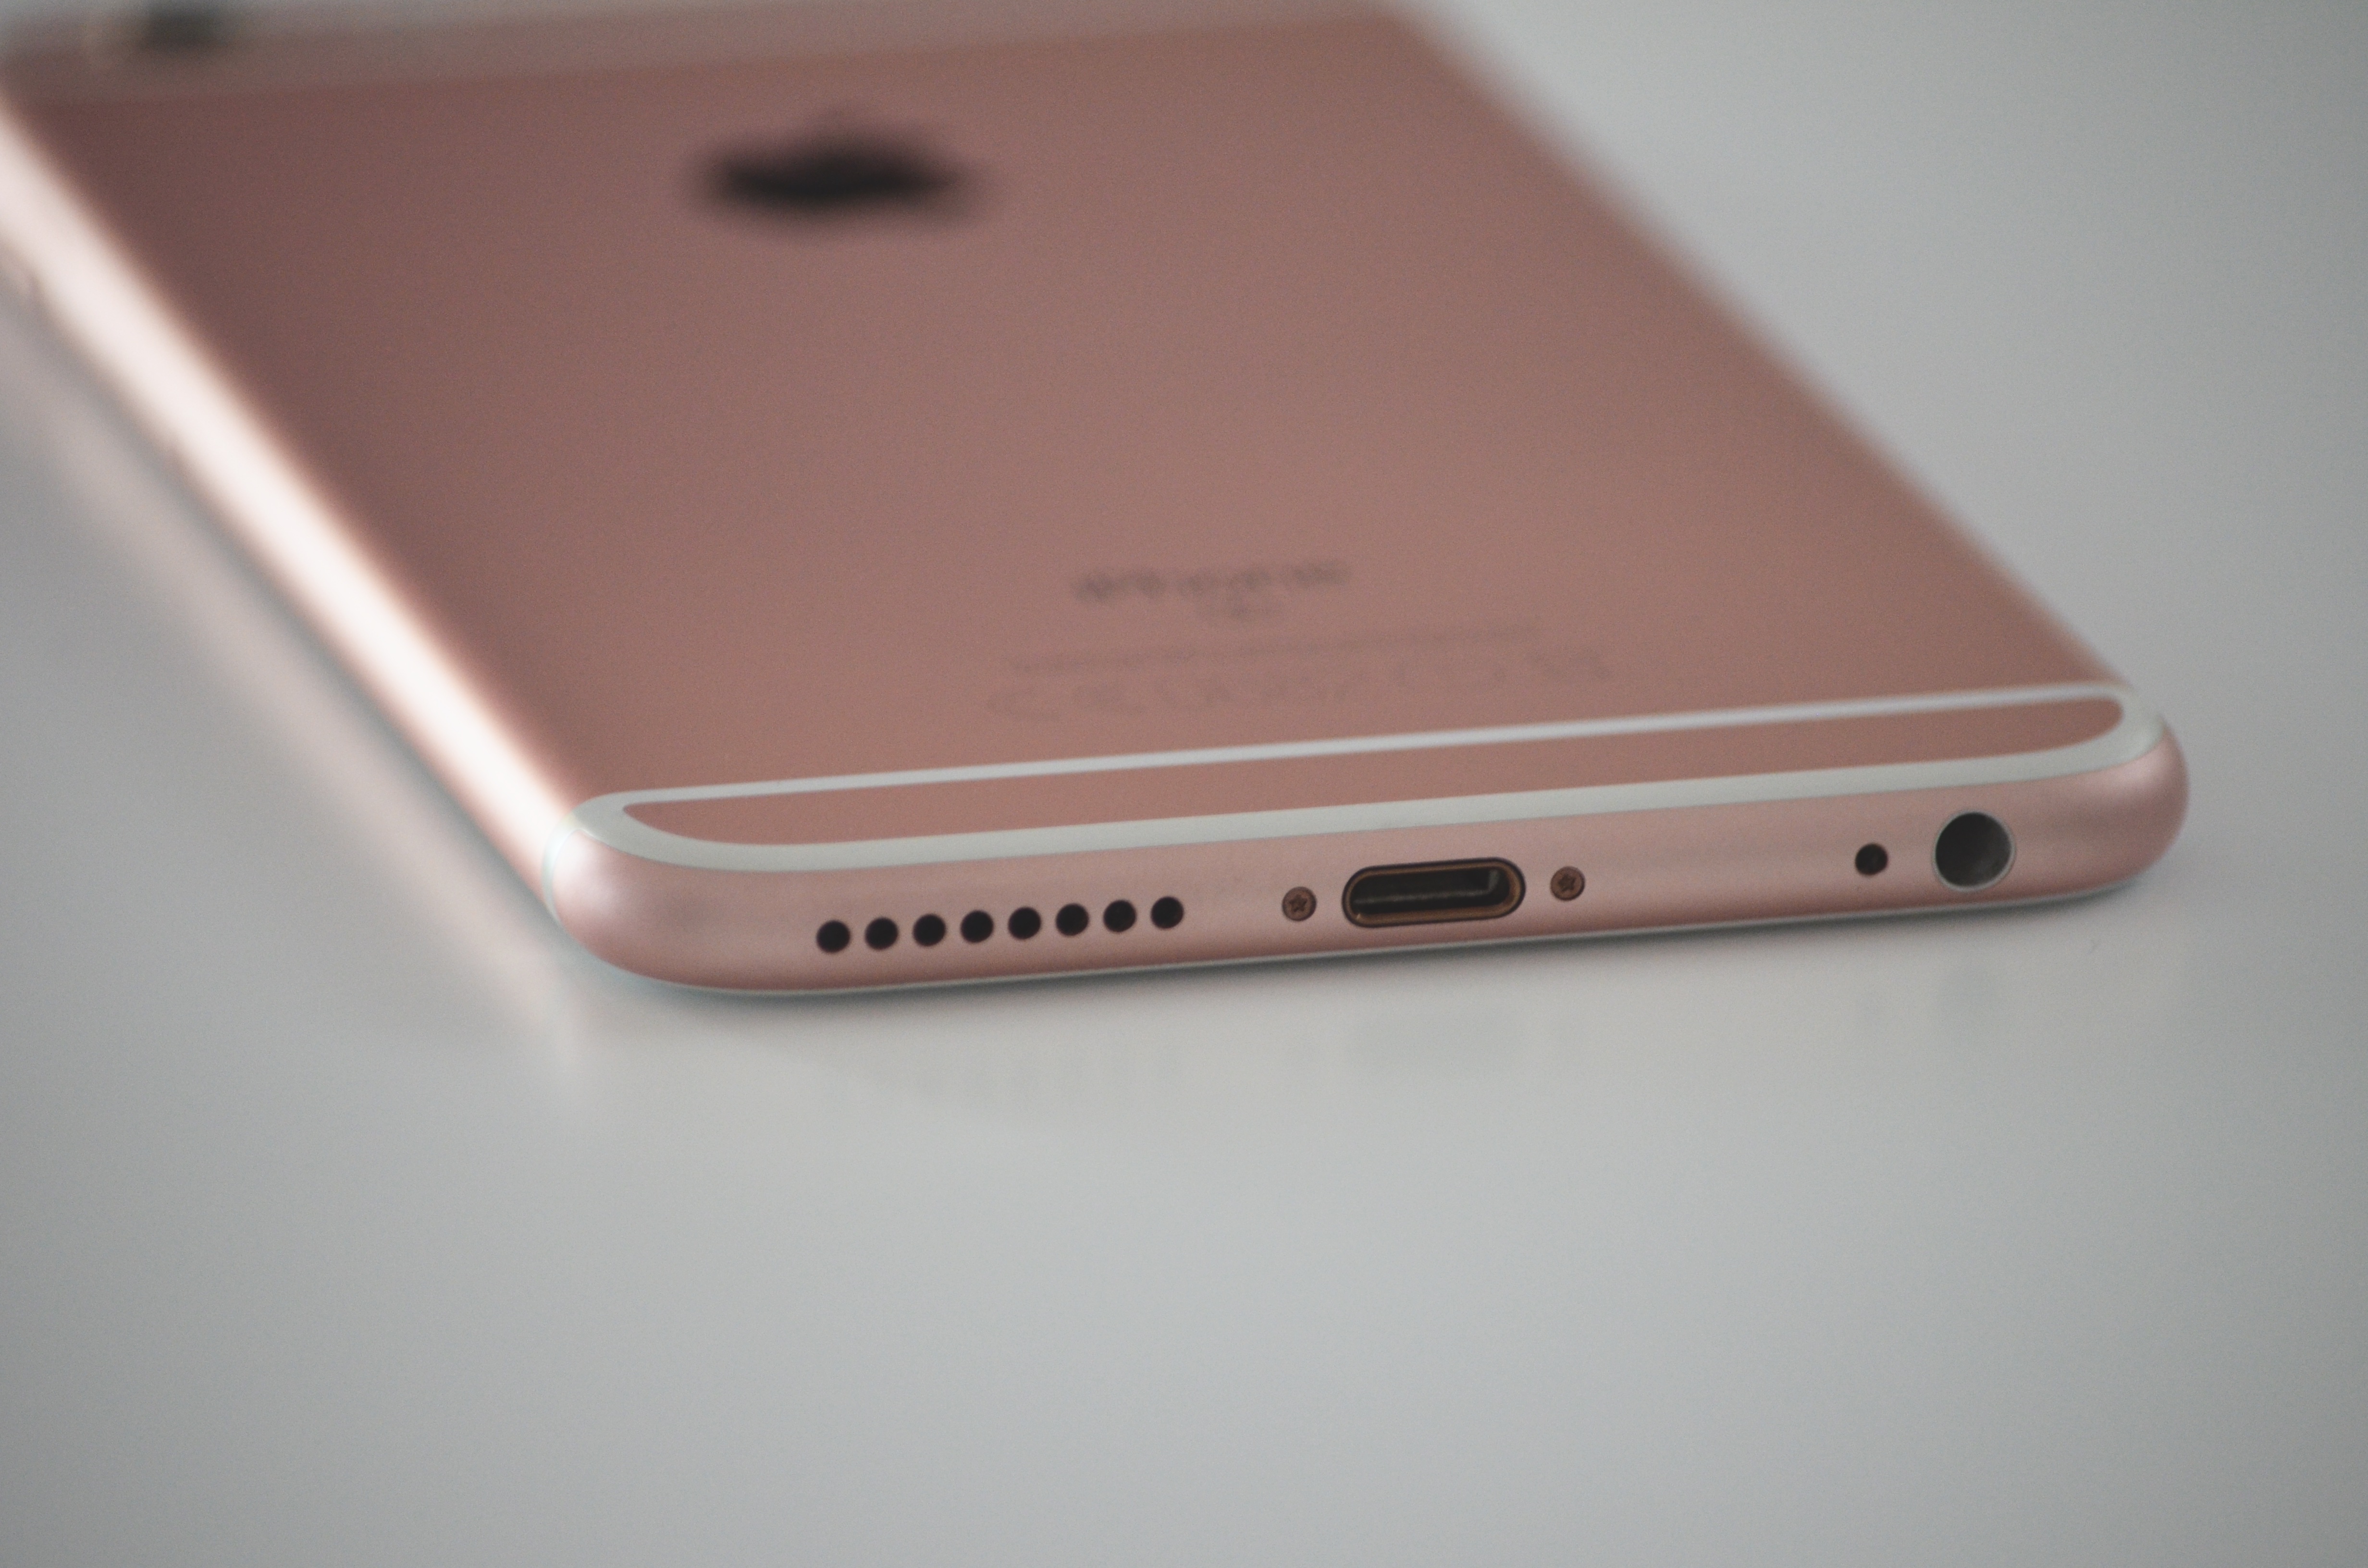
iphone, smartphone, apple, technology, telephone, communication, gadget, port, mobile phone, product, electronics, cellphone, connection, multimedia, wireless, portable, iphone 6s, electronic device, portable communications device, communication device, rose gold